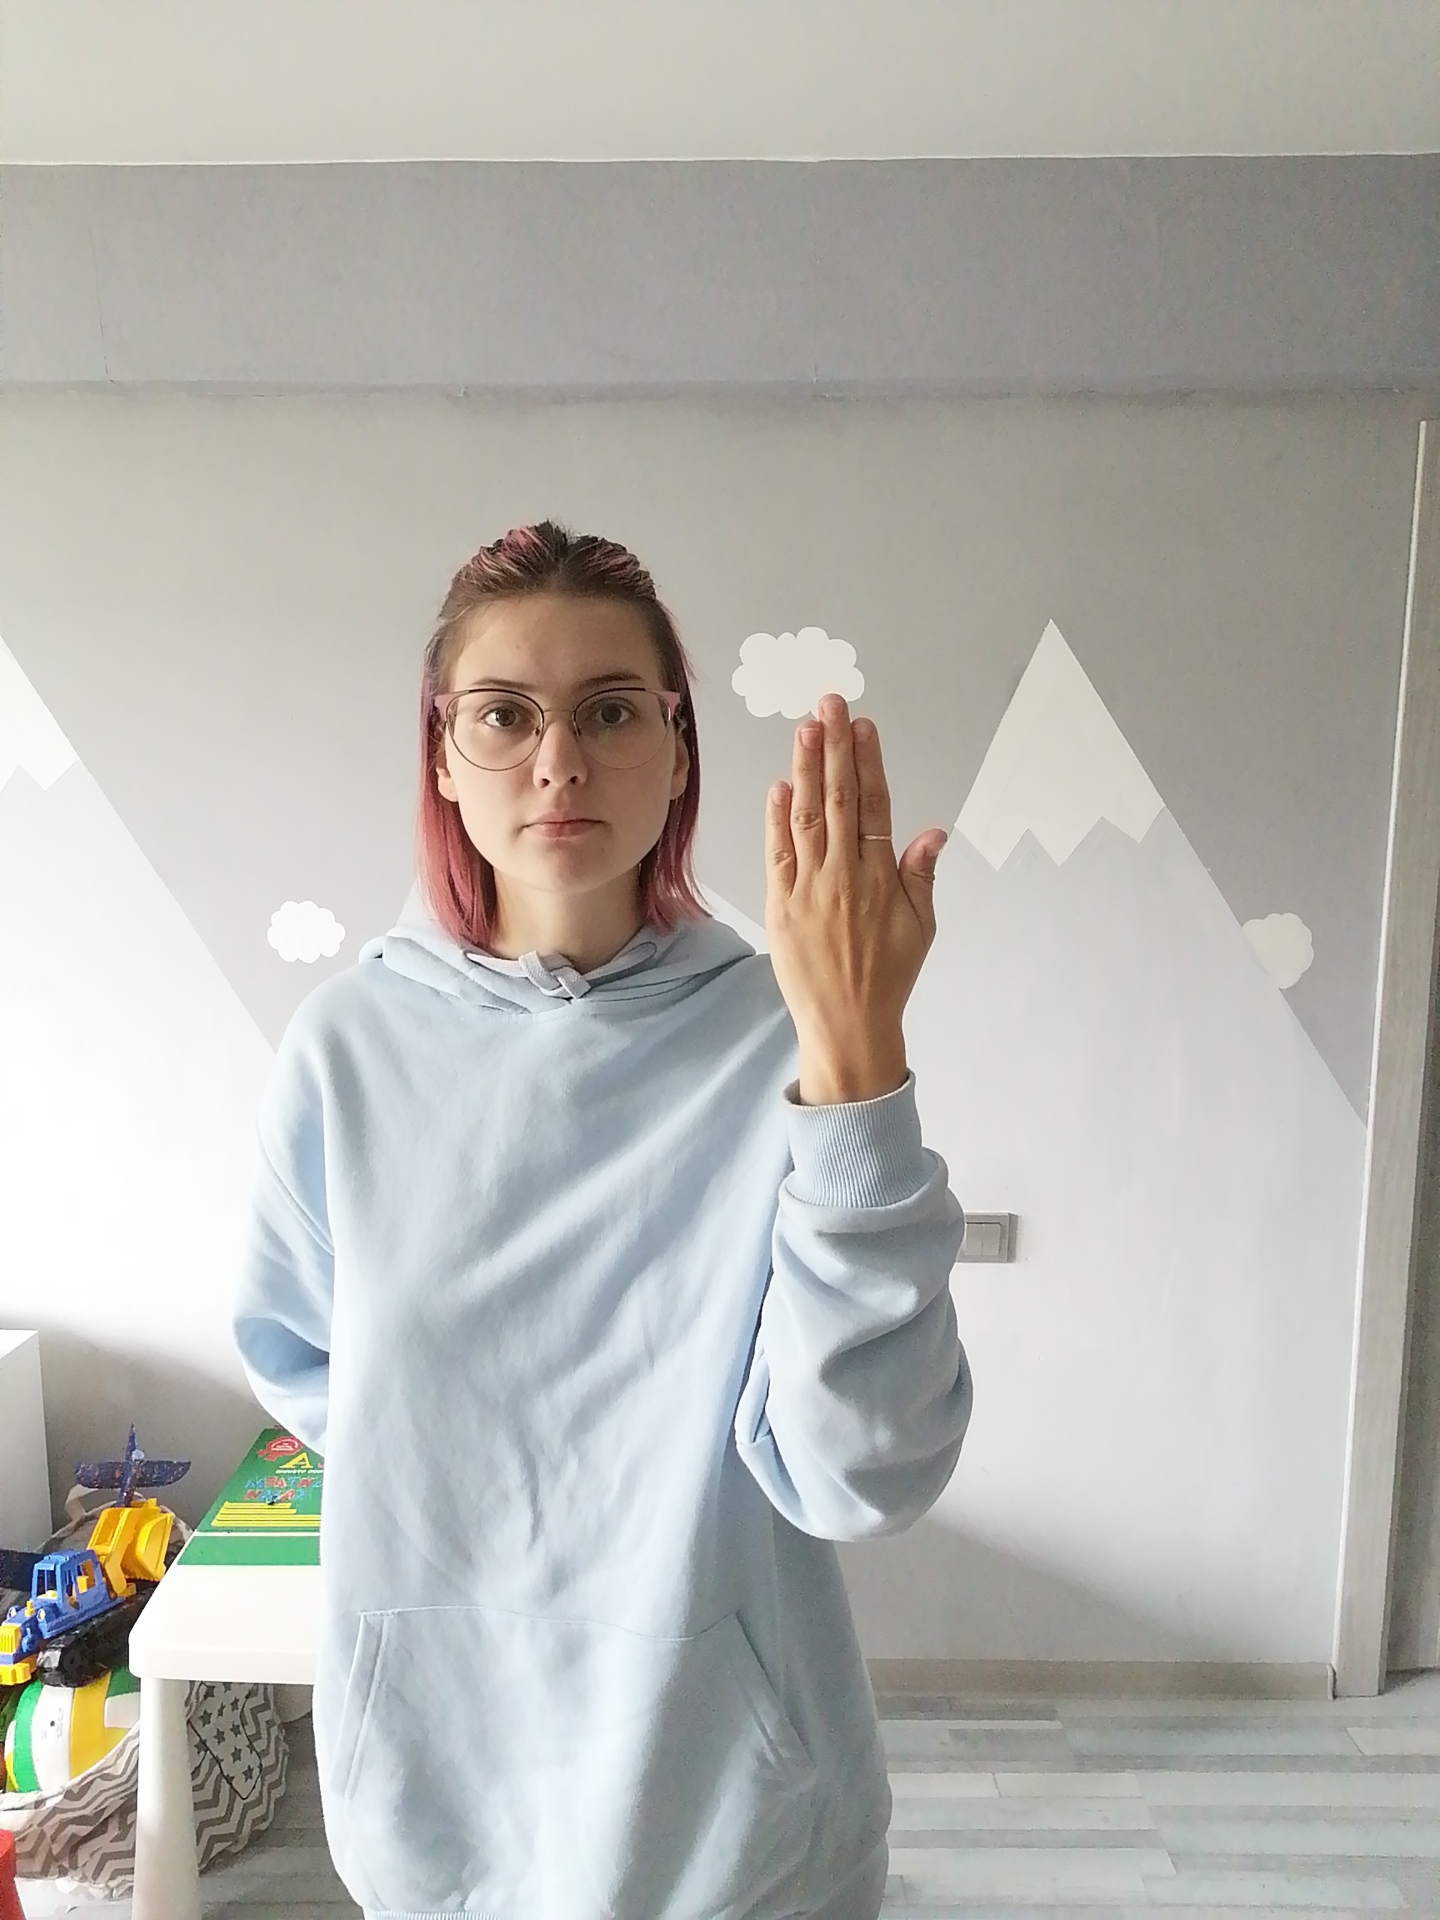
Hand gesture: stop_inverted